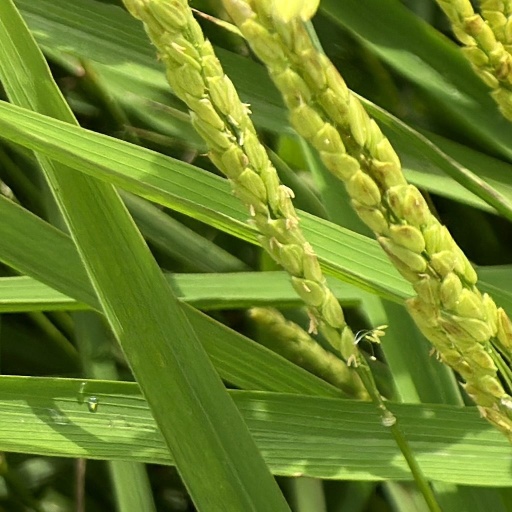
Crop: rice